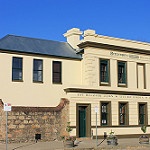
Scene: Outdoor